Grady Cole Center

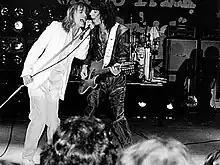
Cheap Trick at Charlotte, N.C.'s Park Center (Grady Cole Center), 1978

TV Superman George Reeves and a troupe including Noel Neill, Gene Lebell, Chaz Chase, and The Florida Trio performed two shows at the center on August 31, 1957.